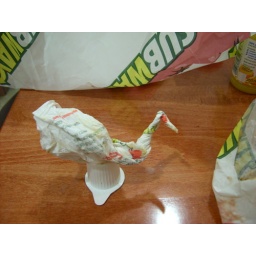
Finding solace alone with its thaughts a single swan rests serenly upon a milk pot island.